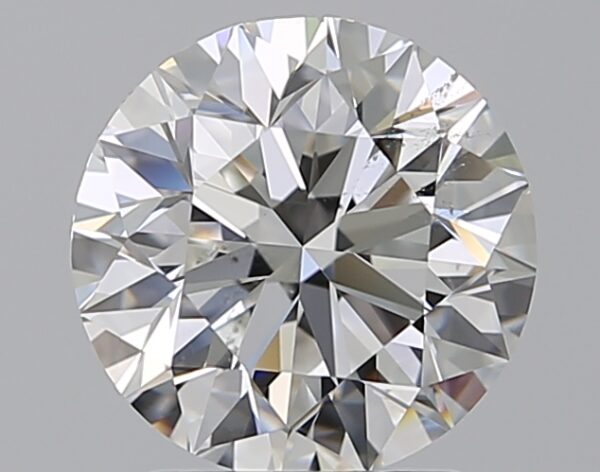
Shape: round
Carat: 2
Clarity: SI1
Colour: F
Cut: EX
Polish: EX
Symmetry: EX
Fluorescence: F
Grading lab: GIA
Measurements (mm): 7.93 x 7.99 x 5.06